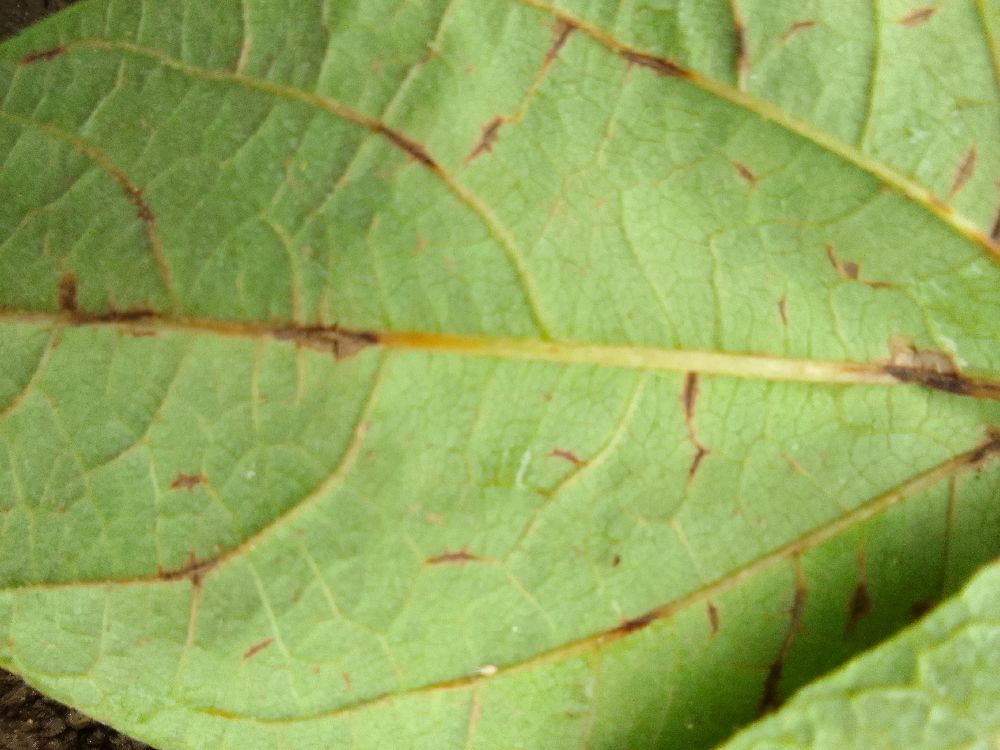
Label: anthracnose